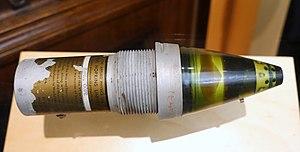
L'Applied Physics Laboratory ou APL est un laboratoire de recherche et développement américain faisant partie de l'université Johns-Hopkins. Ce laboratoire, qui est installé au nord de Washington D.C., emploie 5 000 personnes dont 68% d'ingénieurs et de scientifiques et travaille essentiellement sur des programmes militaires. Il est notamment engagé dans les développements des systèmes de missiles de l'aéronavale américaine qui est son principal donneur d'ordres. Le laboratoire est créé en 1942 à l'initiative du gouvernement américain pour favoriser le développement des technologies nécessaires à l'effort de guerre en créant des passerelles entre les universités et l'industrie. APL développe à cette époque la fusée de proximité qui permet d'améliorer l'efficacité de la lutte antiaérienne.